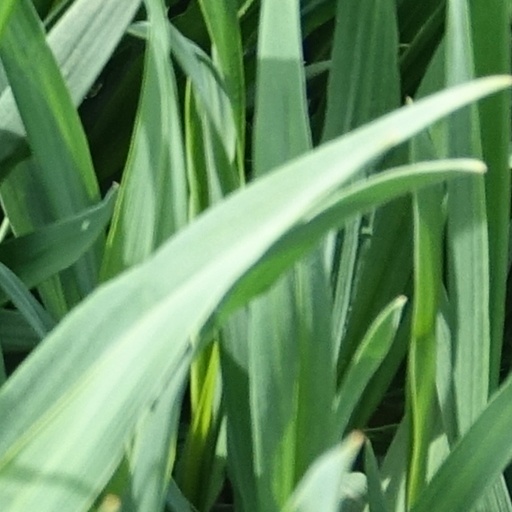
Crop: wheat